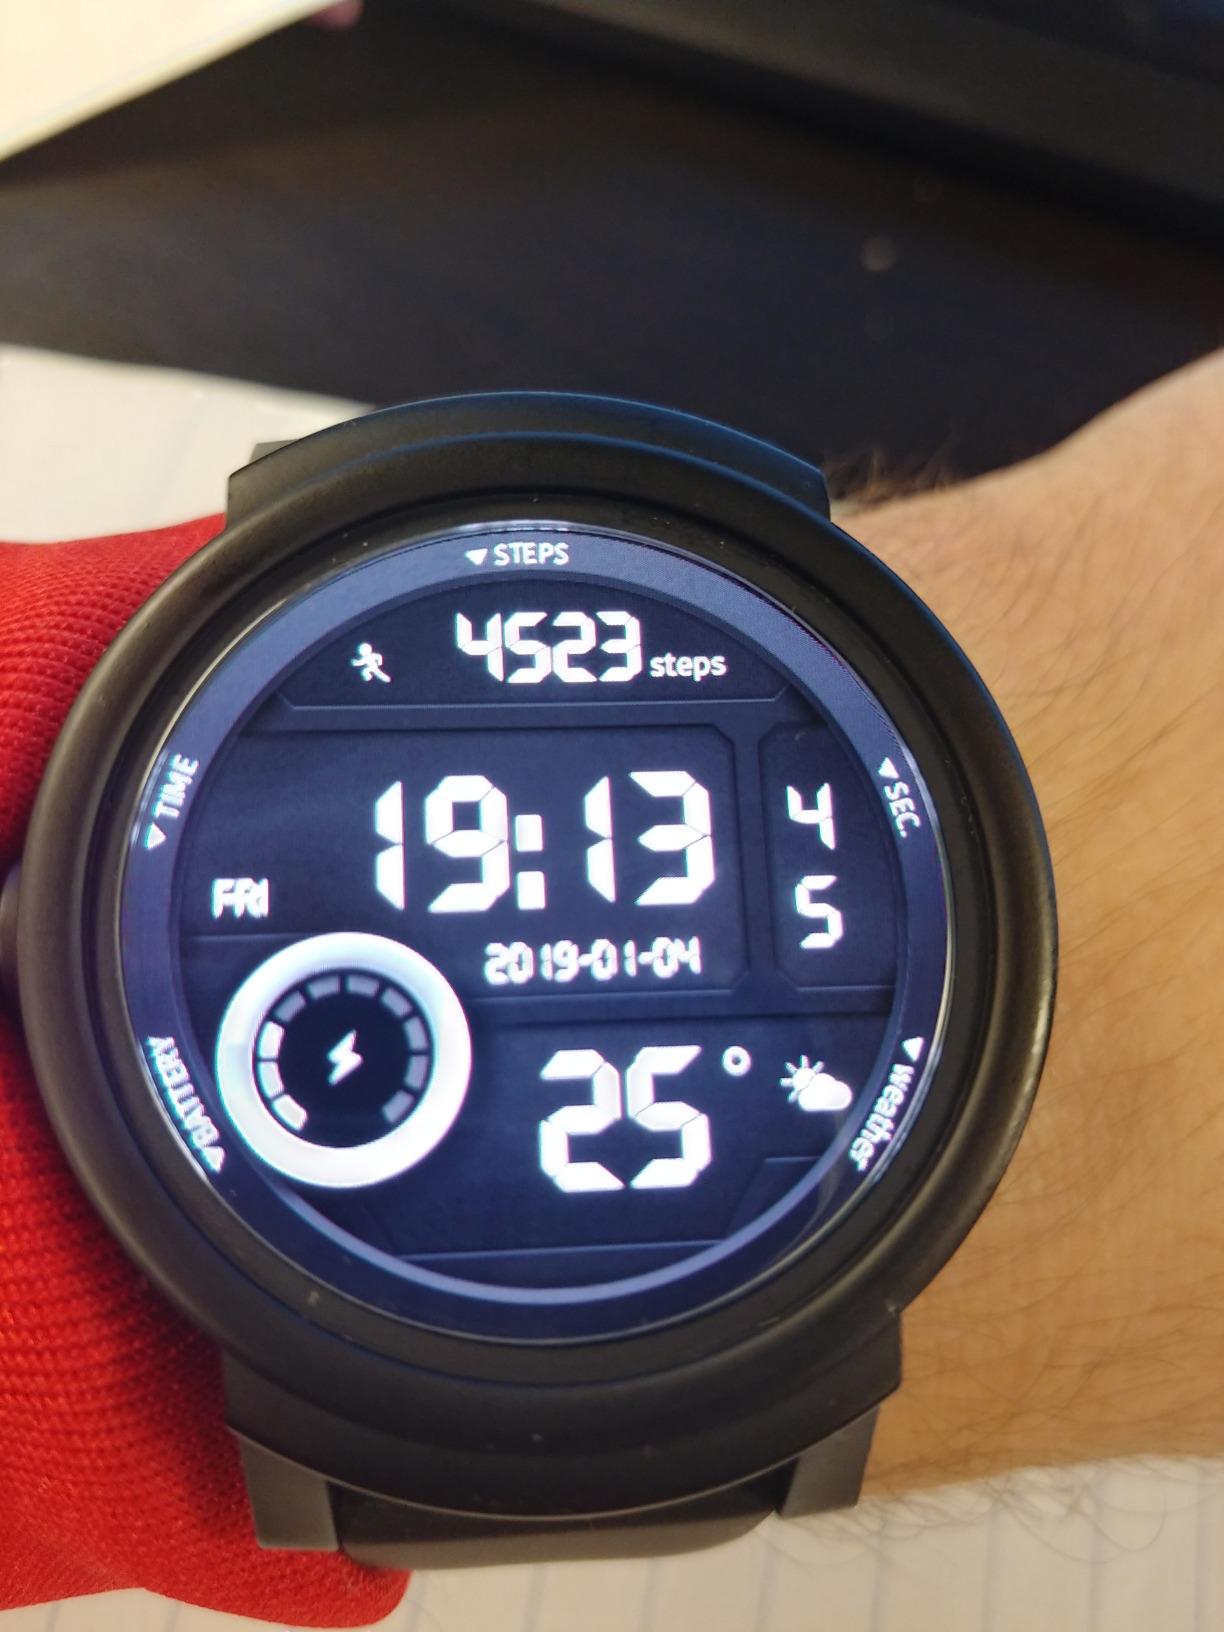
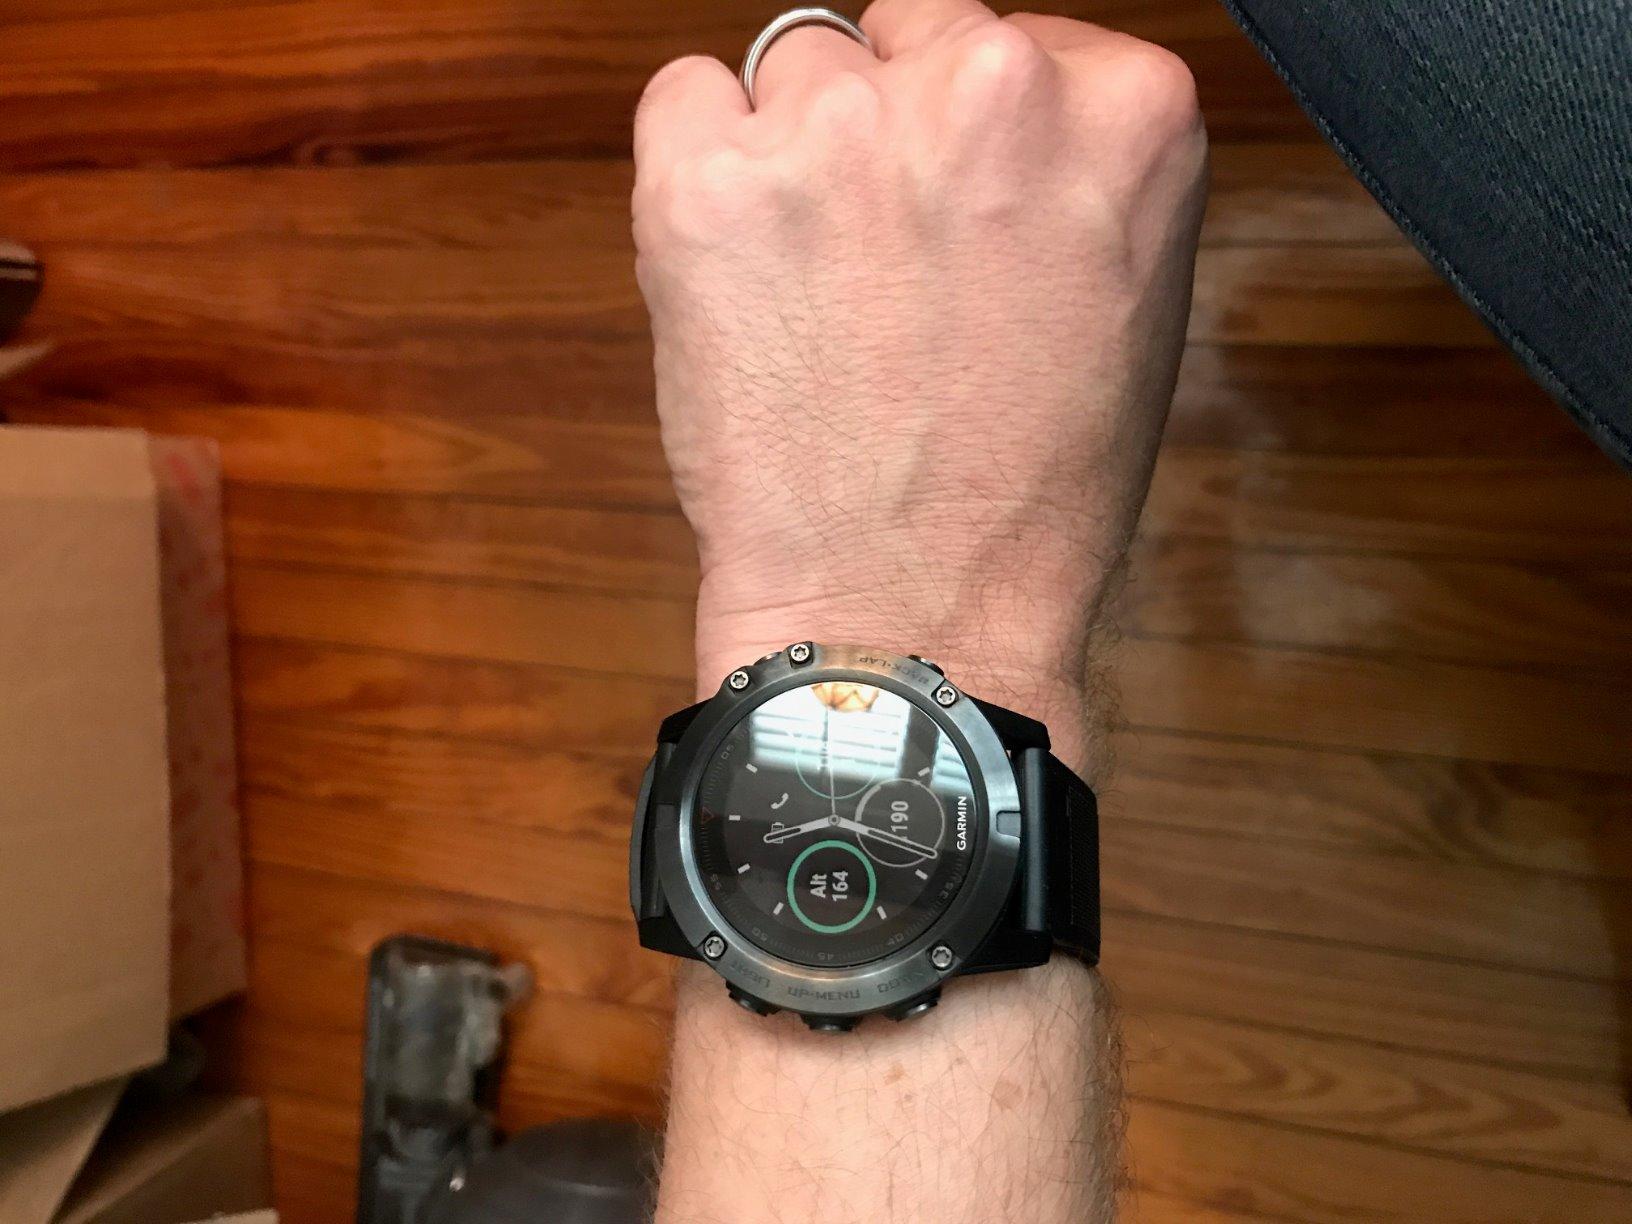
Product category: smartwatch
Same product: no